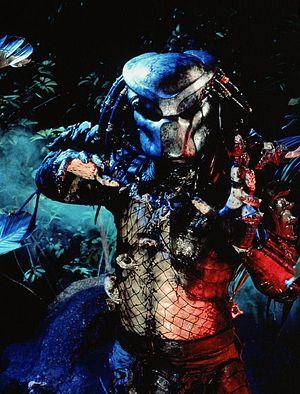
Les Predator appelés également dans un roman Yautja, sont des créatures fictionnelles créées par Stan Winston. Ce sont des extraterrestres apparaissant notamment dans le film Predator et ses suites.